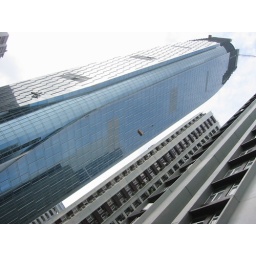
New office tower in the middle of a bunch of older residential blocks in Tai Koo, certainly very interesting.